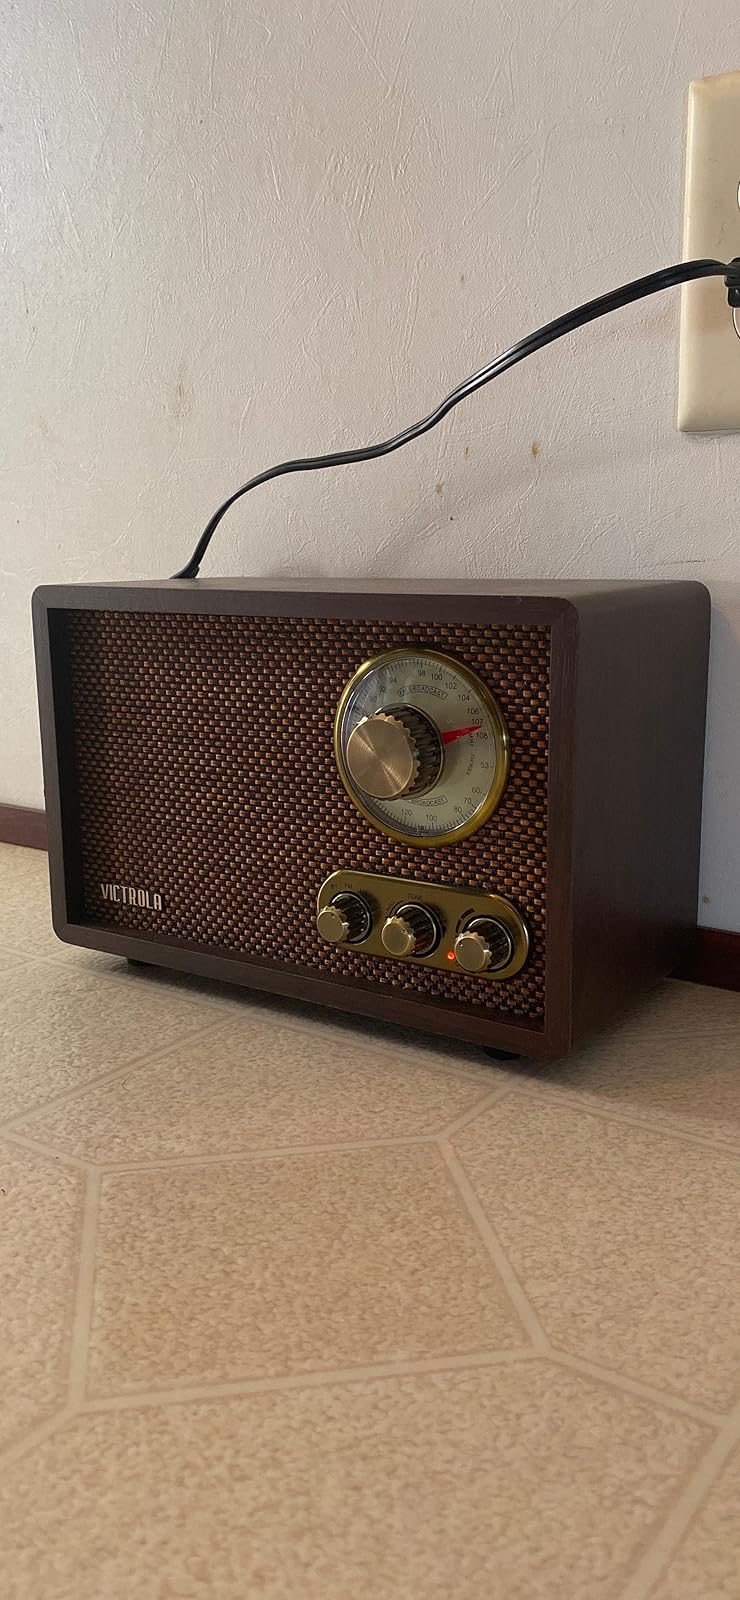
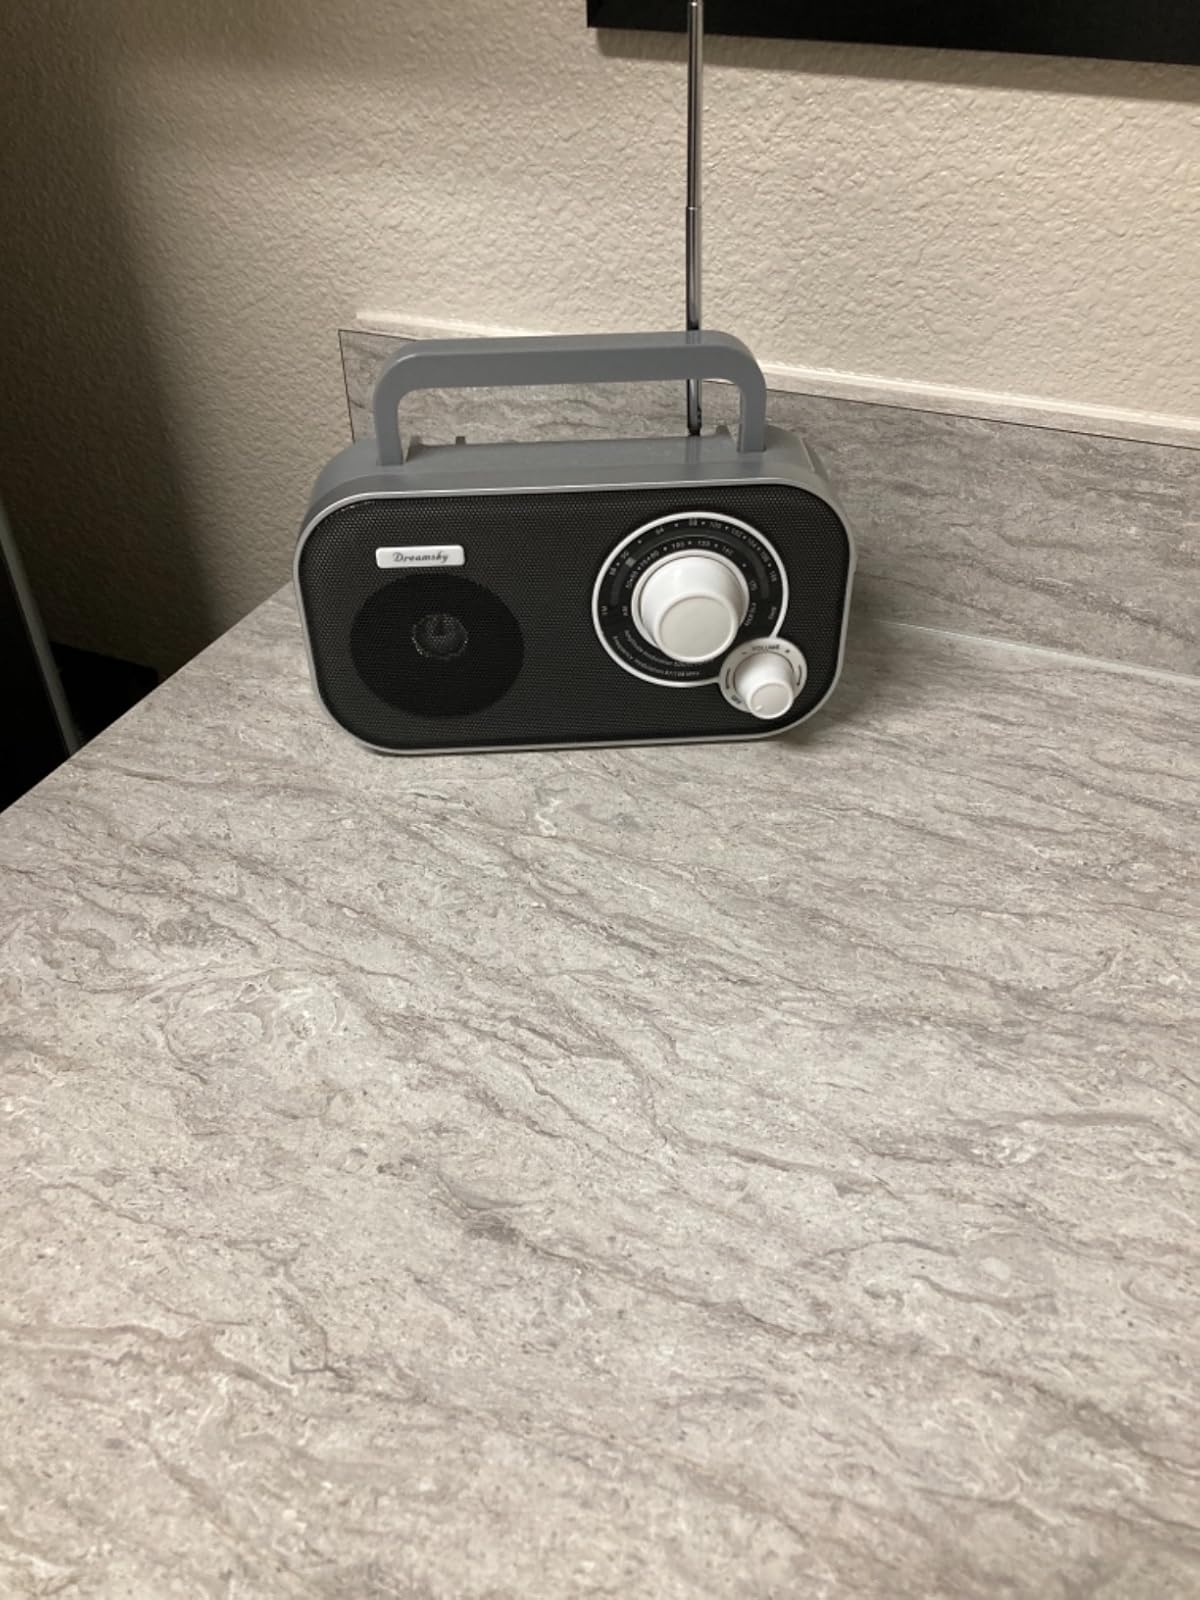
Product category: radio
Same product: no